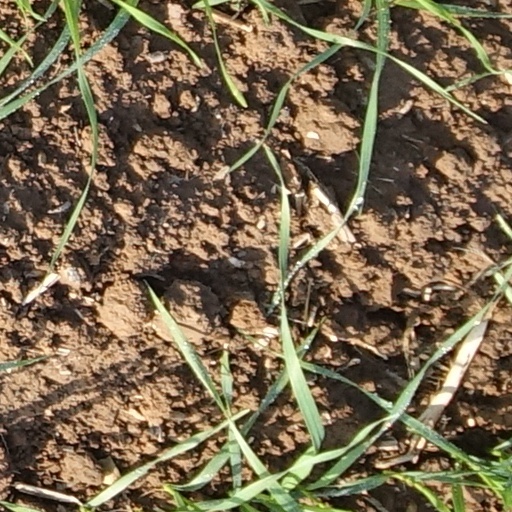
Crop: wheat